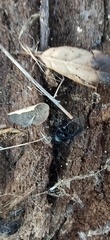
Species: Lactrodectus_hesperus